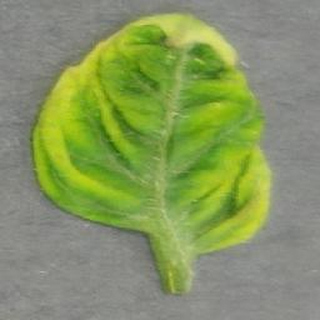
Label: tomato_yellow_leaf_curl_virus